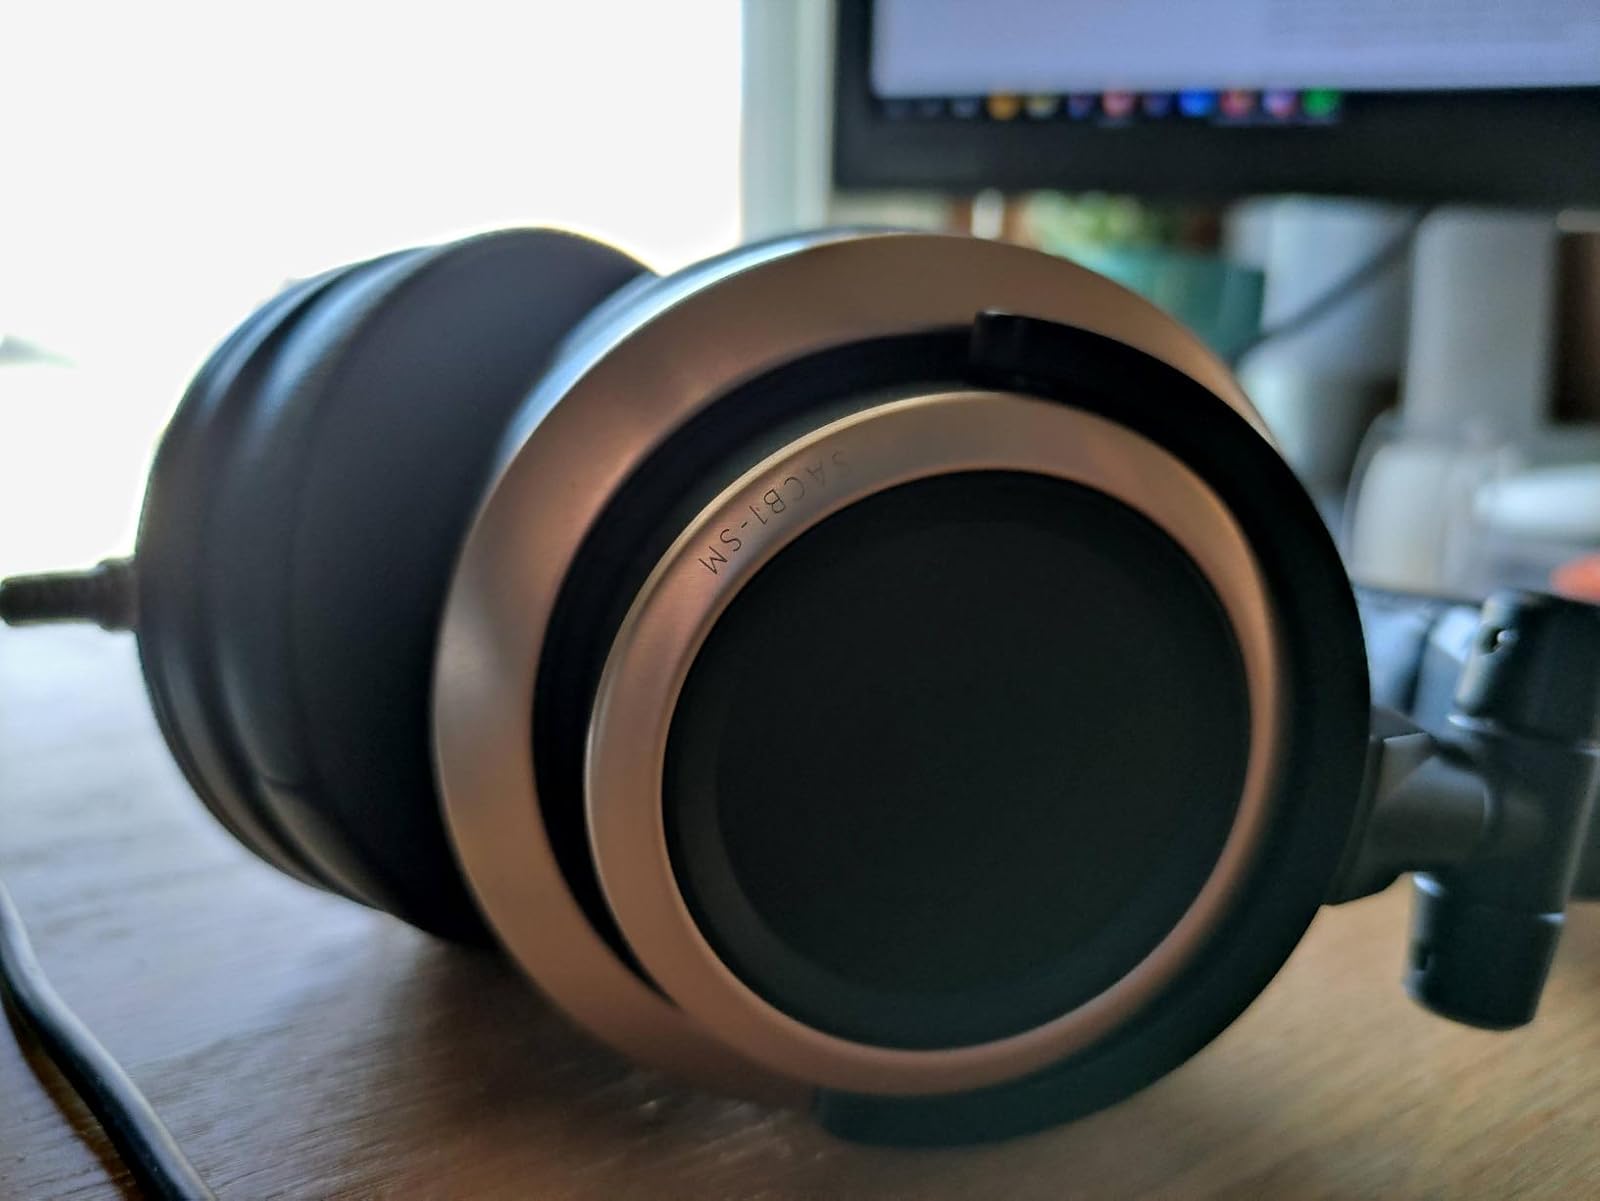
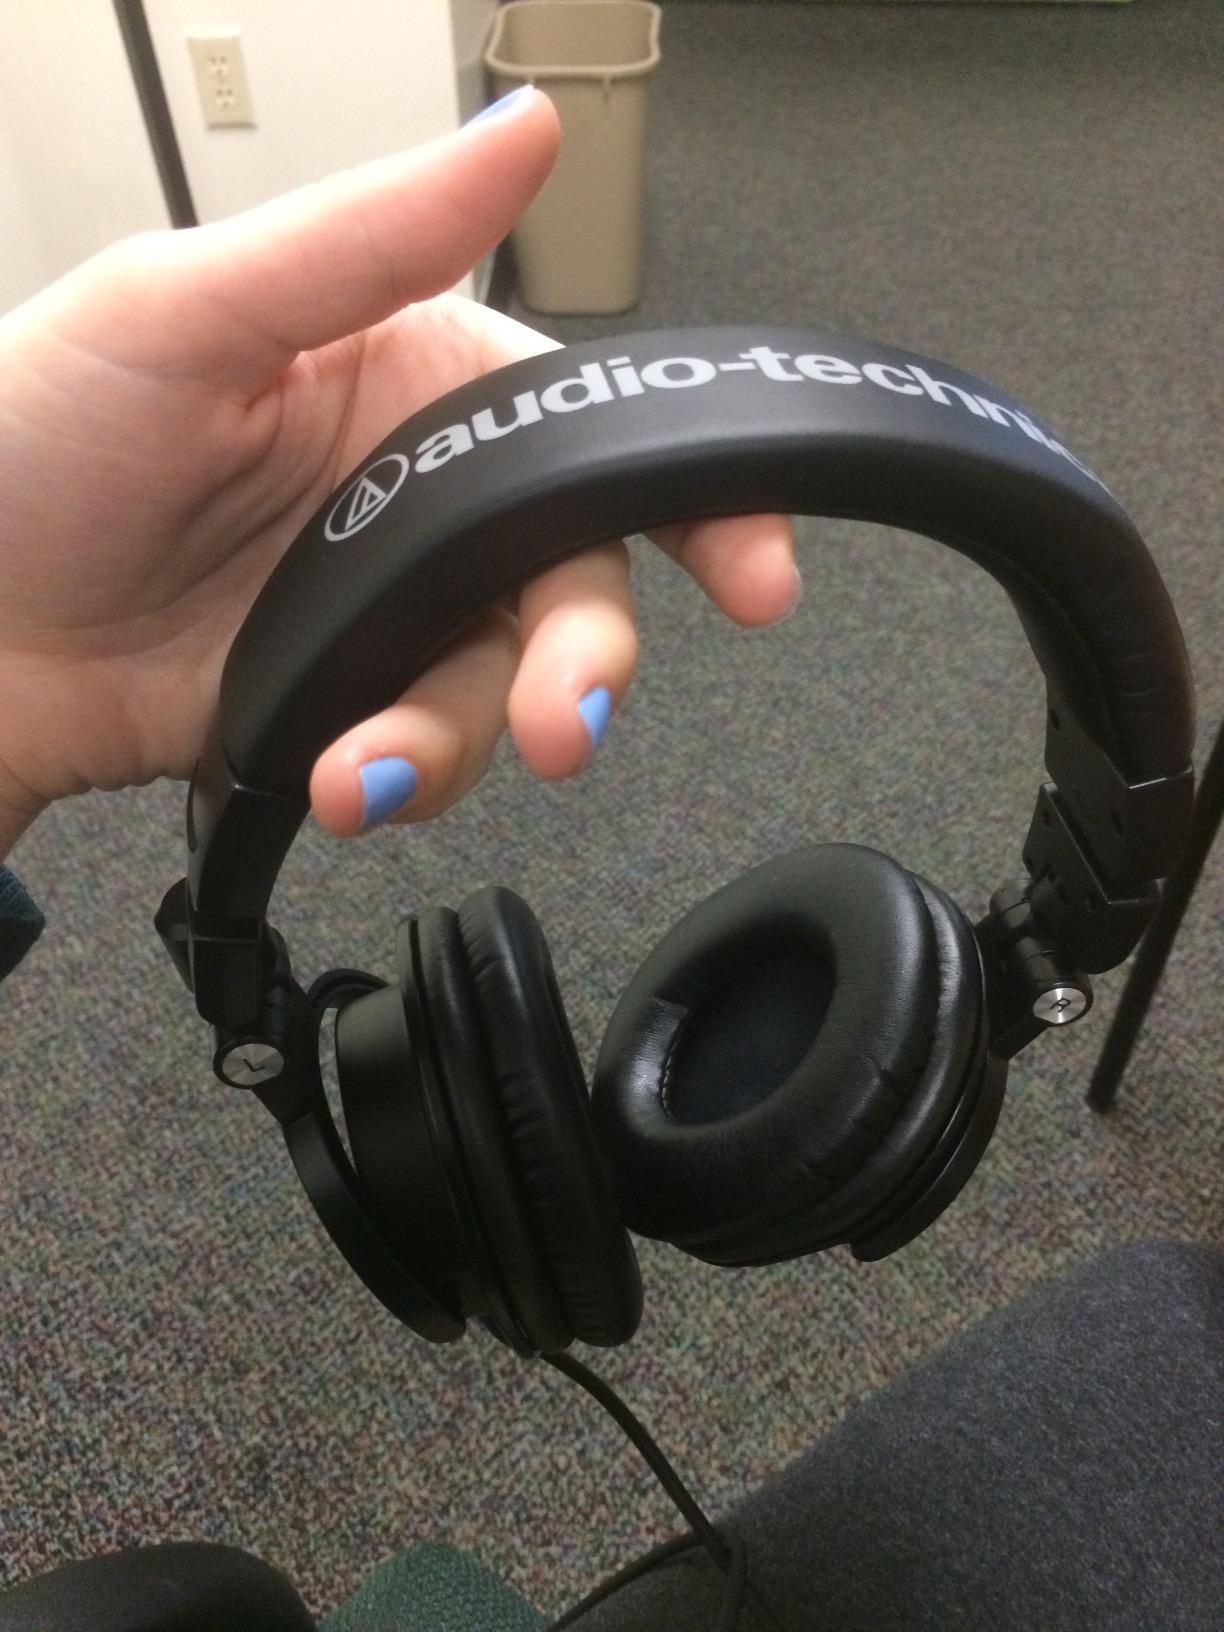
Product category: headphones
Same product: no